C1orf27

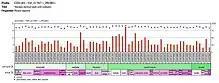
Expression of C1orf27 in human tissues.

Overall, expression of c1orf27 seems to be ubiquitous. Highest expression body sites (>50 TPM) were bladder, bone marrow, kidney, liver, pancreas, parathyroid, and vascular. Highest expression health sites (>50 TPM) were adrenal tumors, cervical tumors, and liver tumors. While both of these observations had relatively high TPM scores, there was still relatively low occurrence. This validates the assumption that expression is ubiquitous. There was moderate expression (>25 TPM) in the human fetus, and expression increased with age. Expression was completely absent in the ears, esophagus, lymph, nerve, salivary glands, thyroid, tonsils, and umbilical cord. There was no expression in bladder carcinoma despite expression being elevated in the bladder itself. There was high expression in endothelial cells and neuronal cells but was undetectable in glial cells and neuropil cells. Expression was also localized to the nucleoplasm and plasma membrane in humans but is localized to the cytosol in mice.